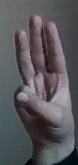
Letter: thaa